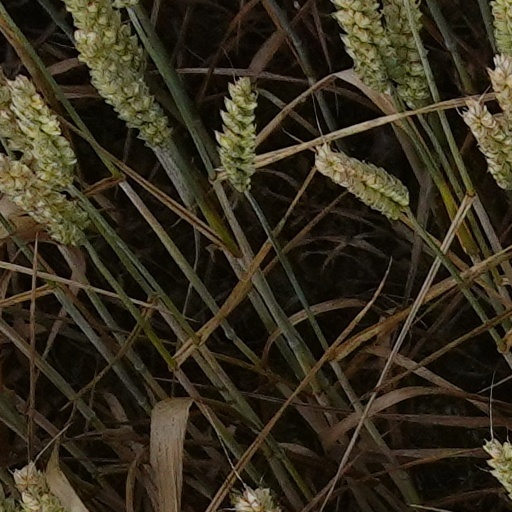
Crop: wheat